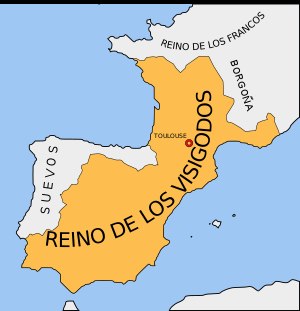
Lex Romana Visigothorum
Vestgoternes rige under Alarik II.
Lex Romana Visigothorum eller Breviarium Alaricianum er en samling af romerske retsregler, som kong Alarik II ved hjælp af tilkaldte romerske retslærde lod foranstalte år 506 til brug for de i det vestgotiske rige levende romere, der ifølge germansk ret skulle behandles efter deres hjemlands love.